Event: Nepal Earthquake
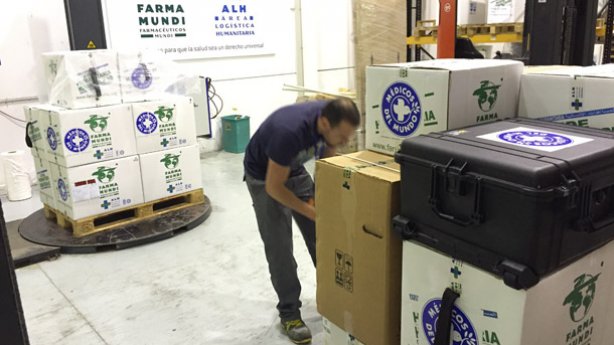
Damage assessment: no_damage